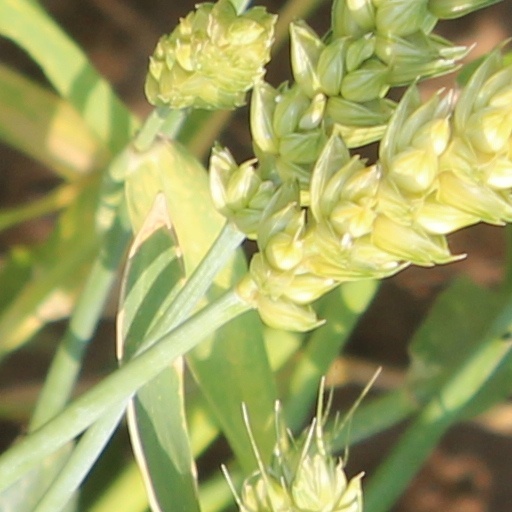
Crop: wheat